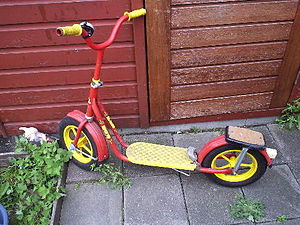
Løbehjul
Klassisk model med store hjul og rørstel
Løbehjul er et køretøj, som består af hjul, en plade /deck til at stå på samt et styr/bar.